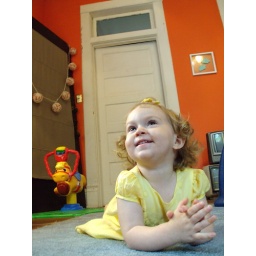
Sage Osprey Maeve in her orange bedroom